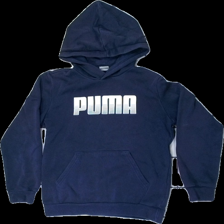
View: front
Type: Hoodie
Category: Children
Brand: Puma
Colors: Blue, White
Material: 73% cott, 27% poly
Pattern: Logo print
Cut: Regular
Size: 152
Stains: Minor
Damage: sunbleached around hood
Damage location: top center
Price range: <50
Recommended usage: Export
Description: Blue sunbleached hoodie from PUMA, size 152. Poor condition.